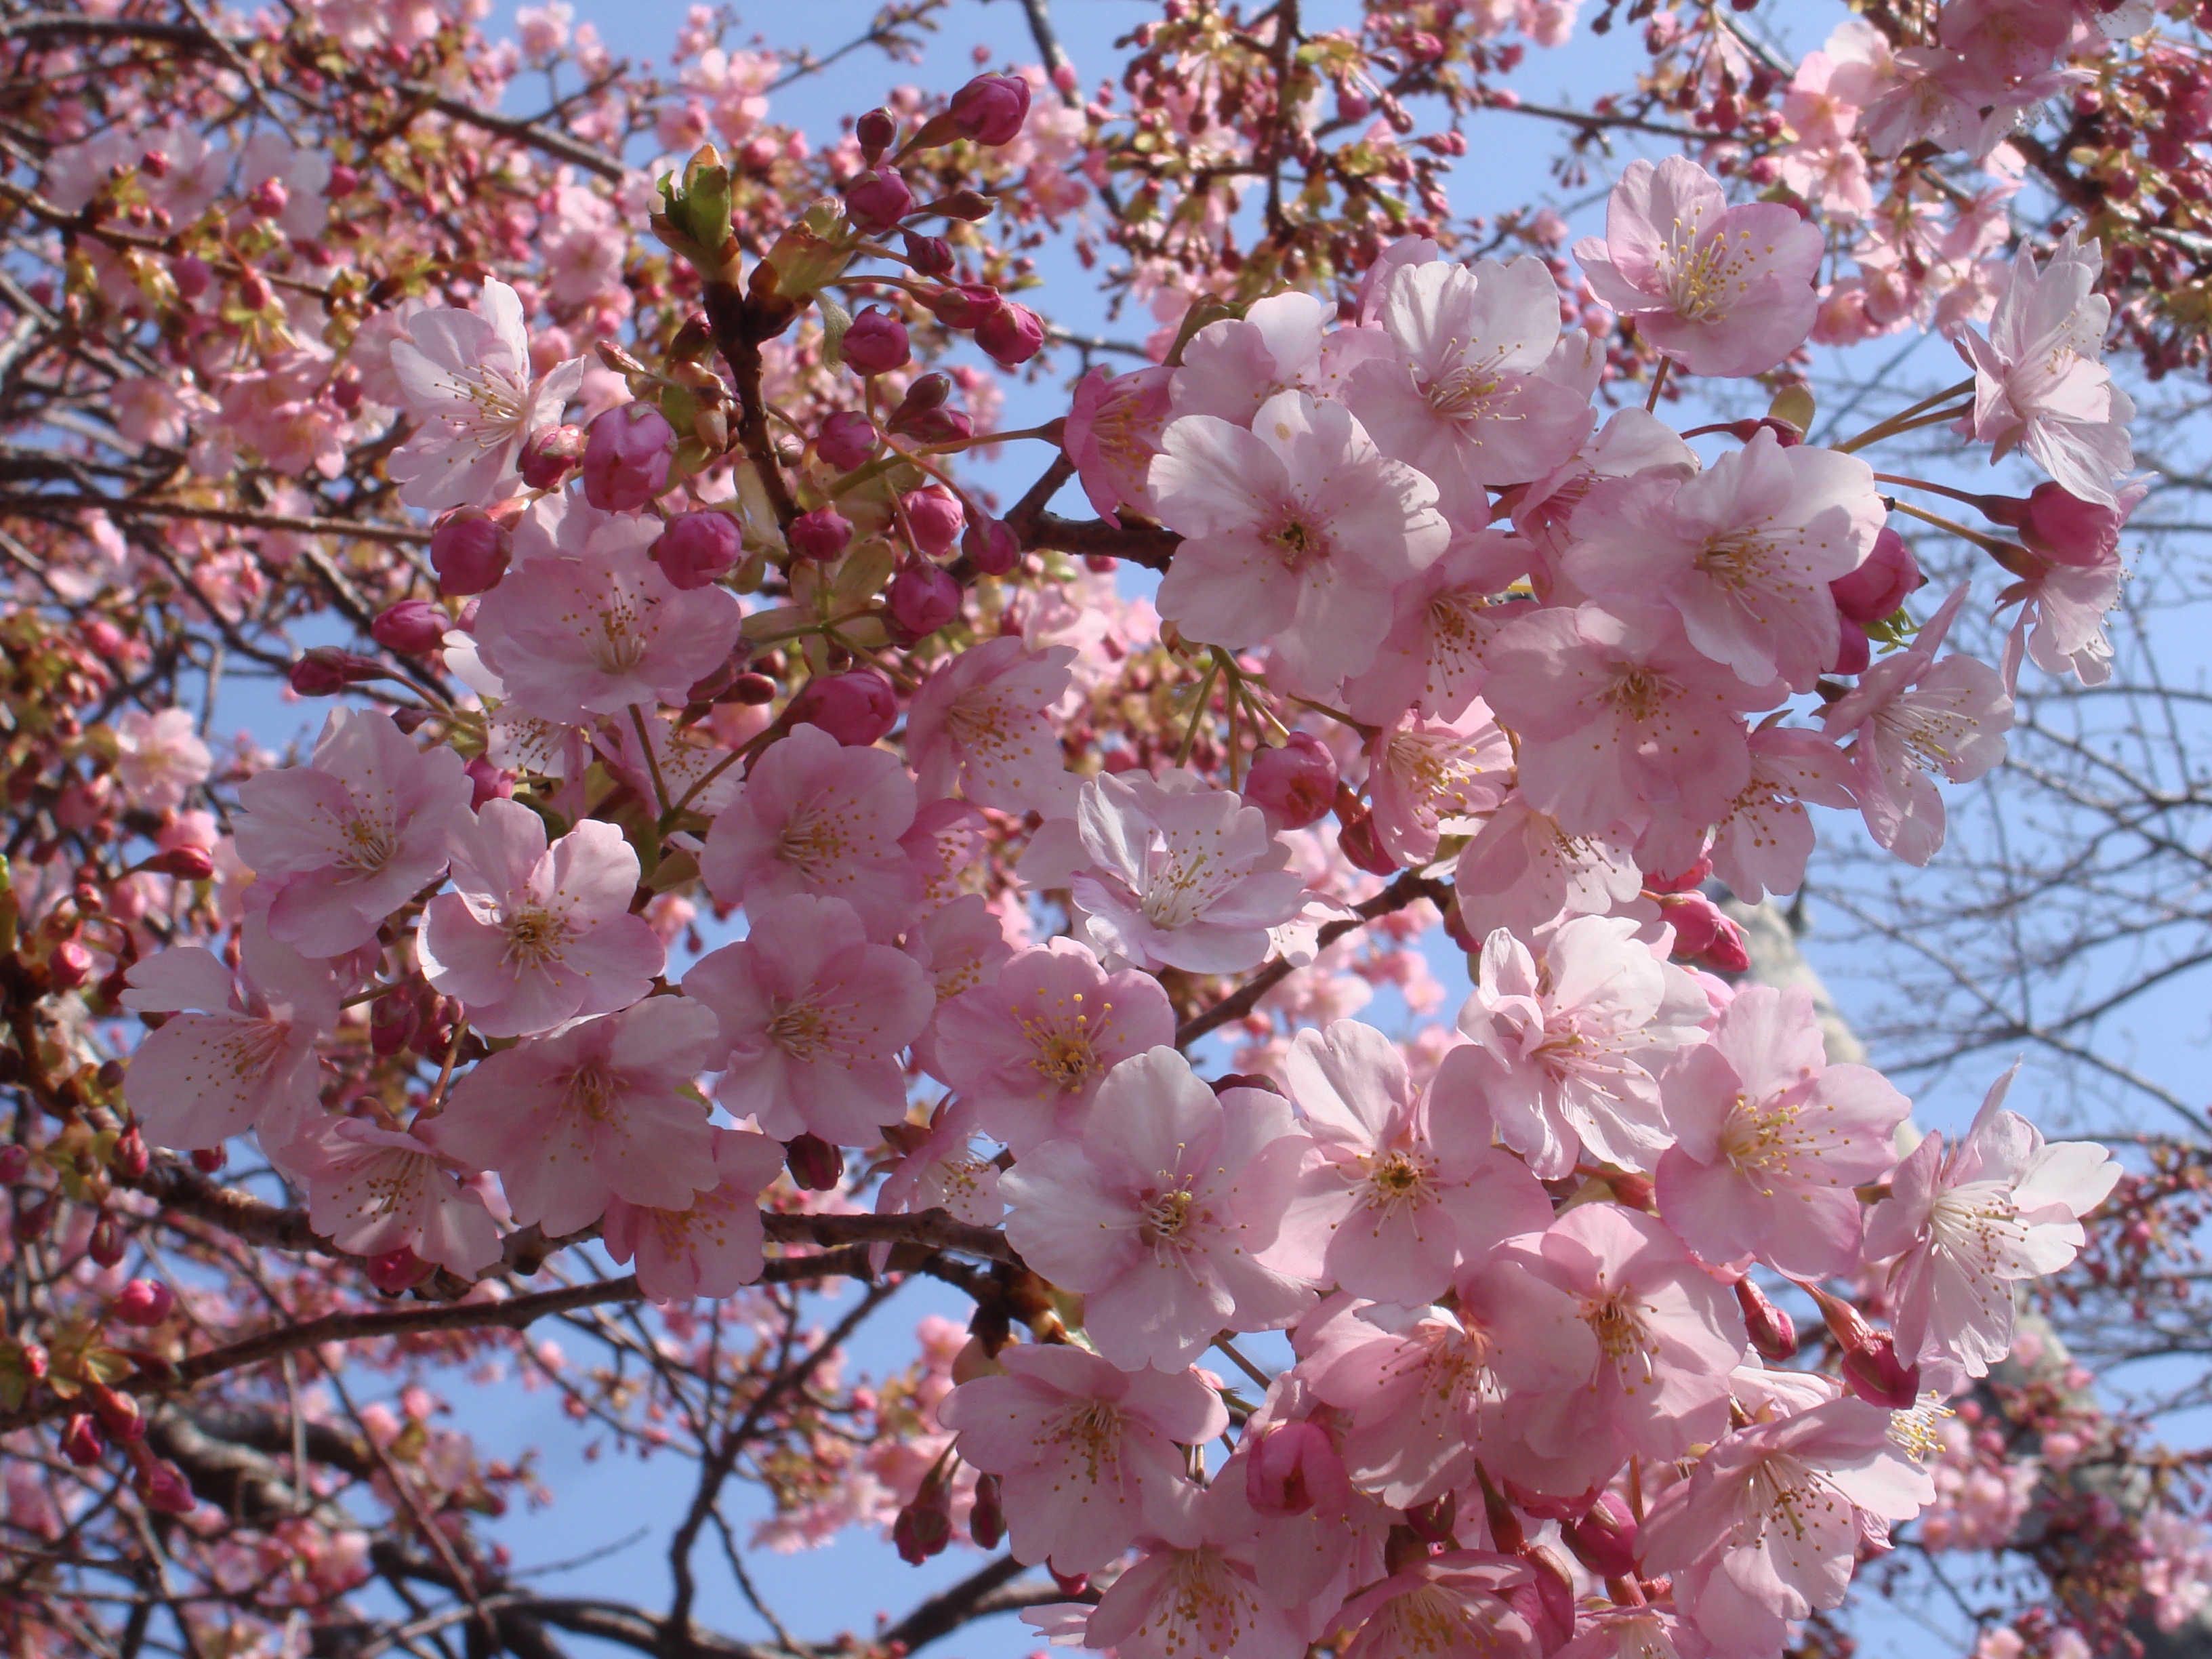
branch, blossom, plant, flower, petal, spring, produce, japan, cherry blossom, shrub, sakura, cherry, flowering plant, rose family, land plant